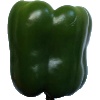
Label: green_pepper